American anthropology

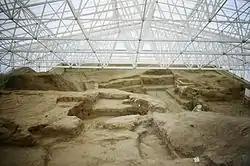
Excavations at the South Area of Çatalhöyük

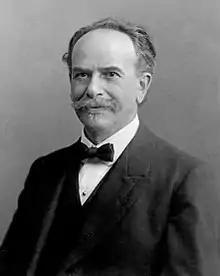
Franz Boas established modern American anthropology as the study of the sum total of human phenomena. c. 1915

Linguists Charles Hockett and R. Ascher have identified thirteen design-features of language, some shared by other forms of animal communication. One feature that distinguishes human language is its tremendous productivity; in other words, competent speakers of a language are capable of producing an exponential number of original utterances. This productivity seems to be made possible by a few critical features unique to human language. One is "duality of patterning," meaning that human language consists of the articulation of several distinct processes, each with its own set of rules: combining phonemes to produce morphemes, combining morphemes to produce words, and combining words to produce sentences. This means that a person can master a relatively limited number of signals and sets of rules, to create infinite combinations. Another crucial element is that human language is symbolic: the sound of words (or their shape, when written) typically bear no relation to what they represent. In other words, their meaning is arbitrary. That words have meaning is a matter of convention. Since the meaning of words are arbitrary, any word may have several meanings, and any object may be referred to using a variety of words; the actual word used to describe a particular object depends on the context, the intention of the speaker, and the ability of the listener to judge these appropriately. As Tomasello notes,